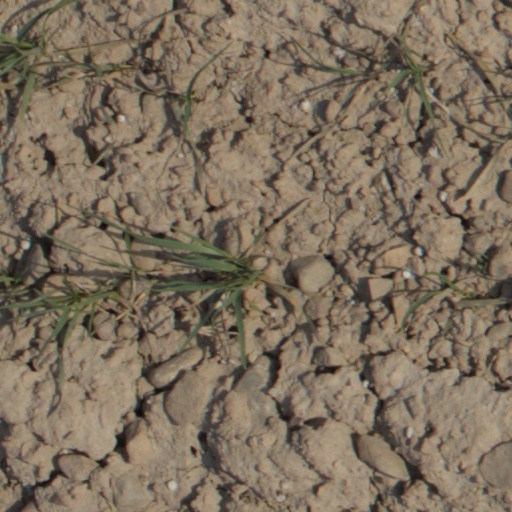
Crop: wheat